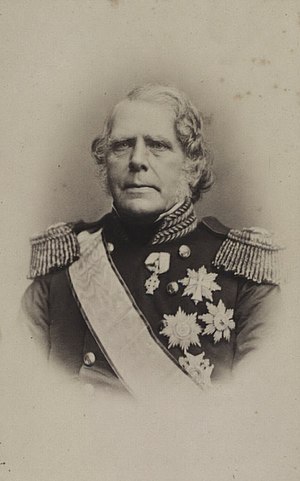
Ove Wilhelm Michelsen
Ove Wilhelm Michelsen var en dansk søofficer, marineminister og udenrigsminister.